Zhuang people

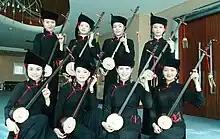
Zhuang woman musicians in Longzhou.

The Zhuang are the indigenous peoples of Guangxi, according to Huang Xianfan. The Zhuang's origins can be traced back to the Paleolithic, as demonstrated by a large amount of contemporary archaeological evidence.